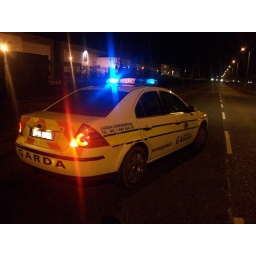
Garda Ford Mondeo with rear red strobes in fog lamps